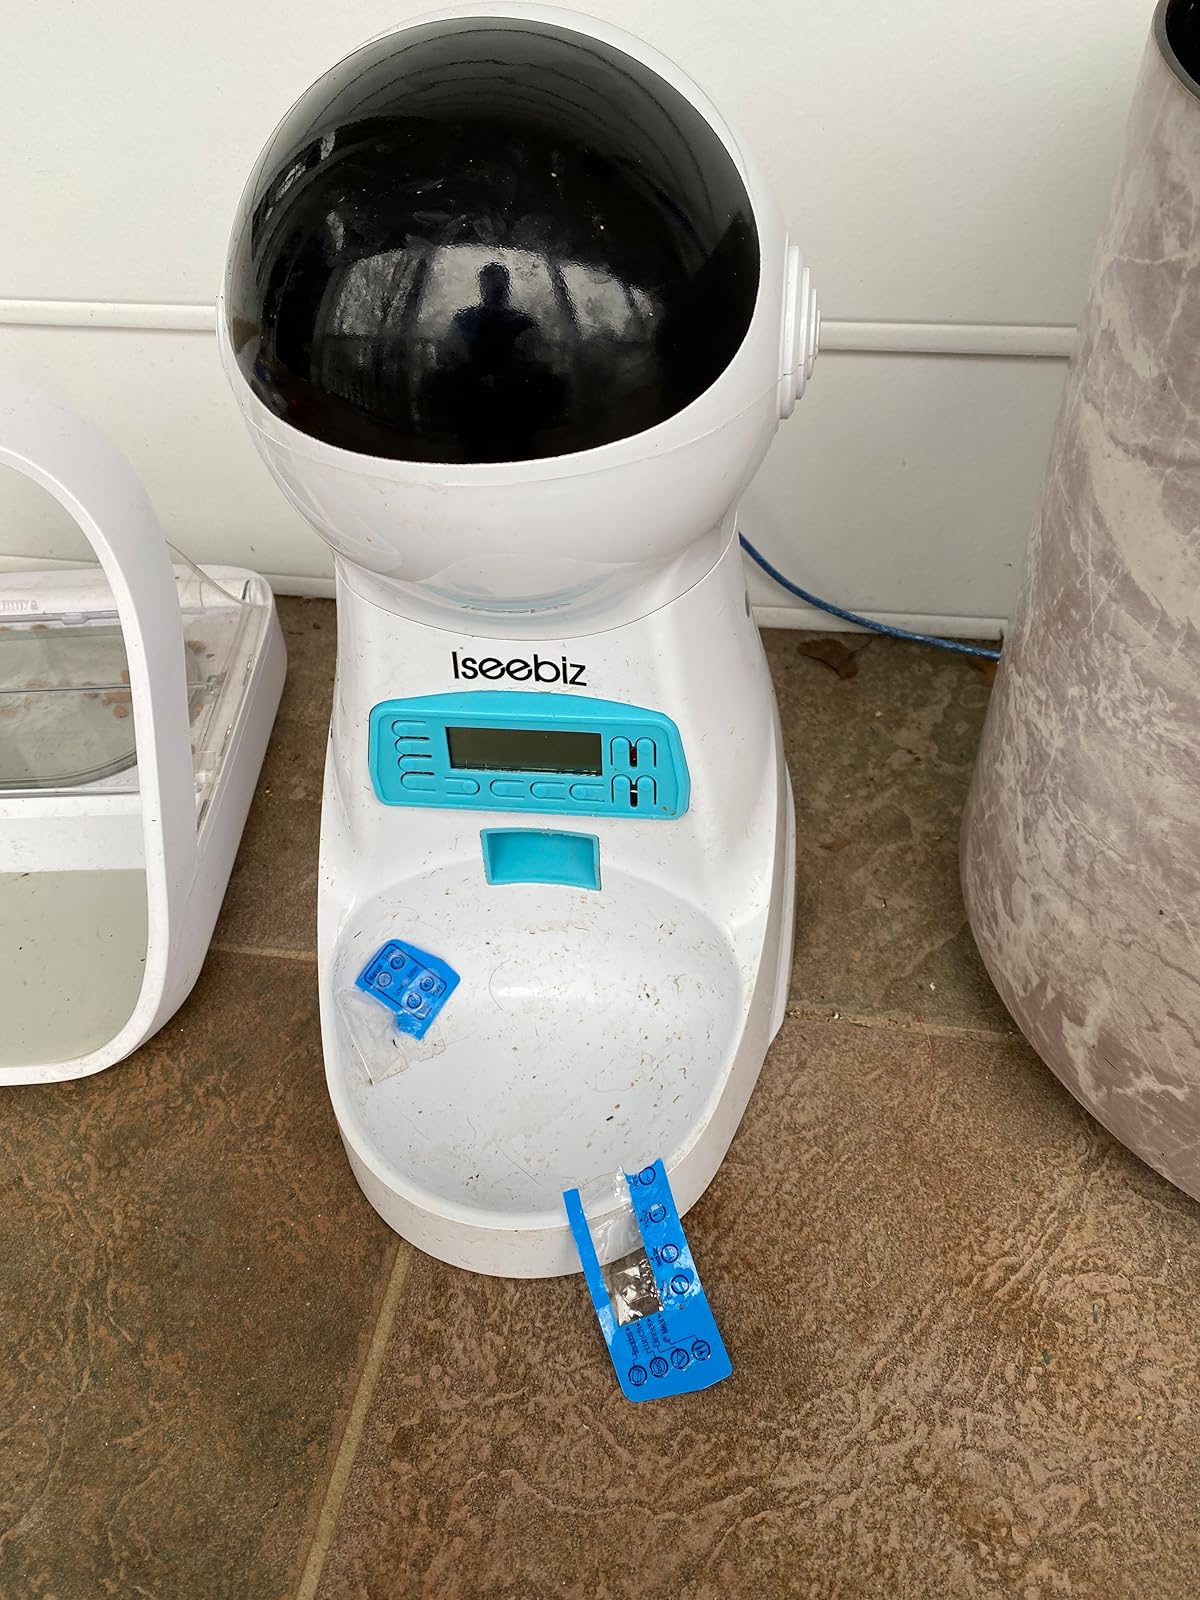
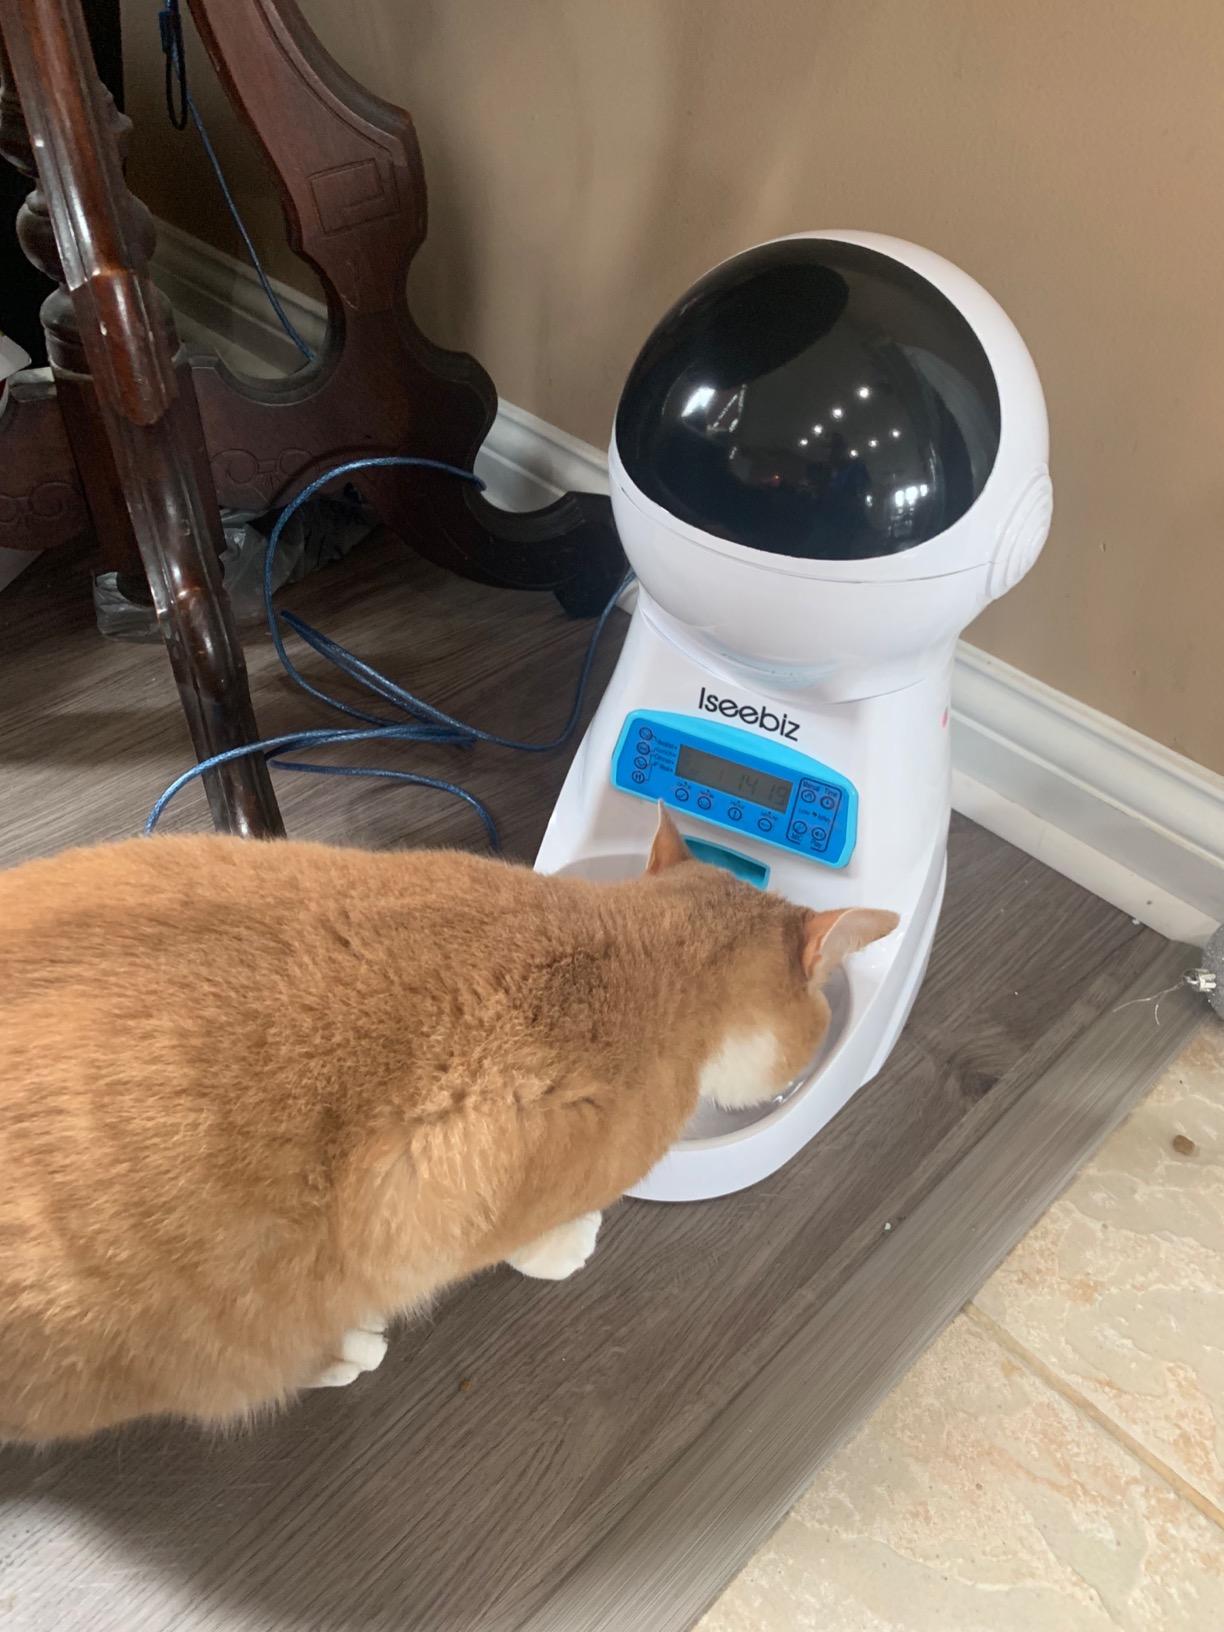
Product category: items_feeder
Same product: yes